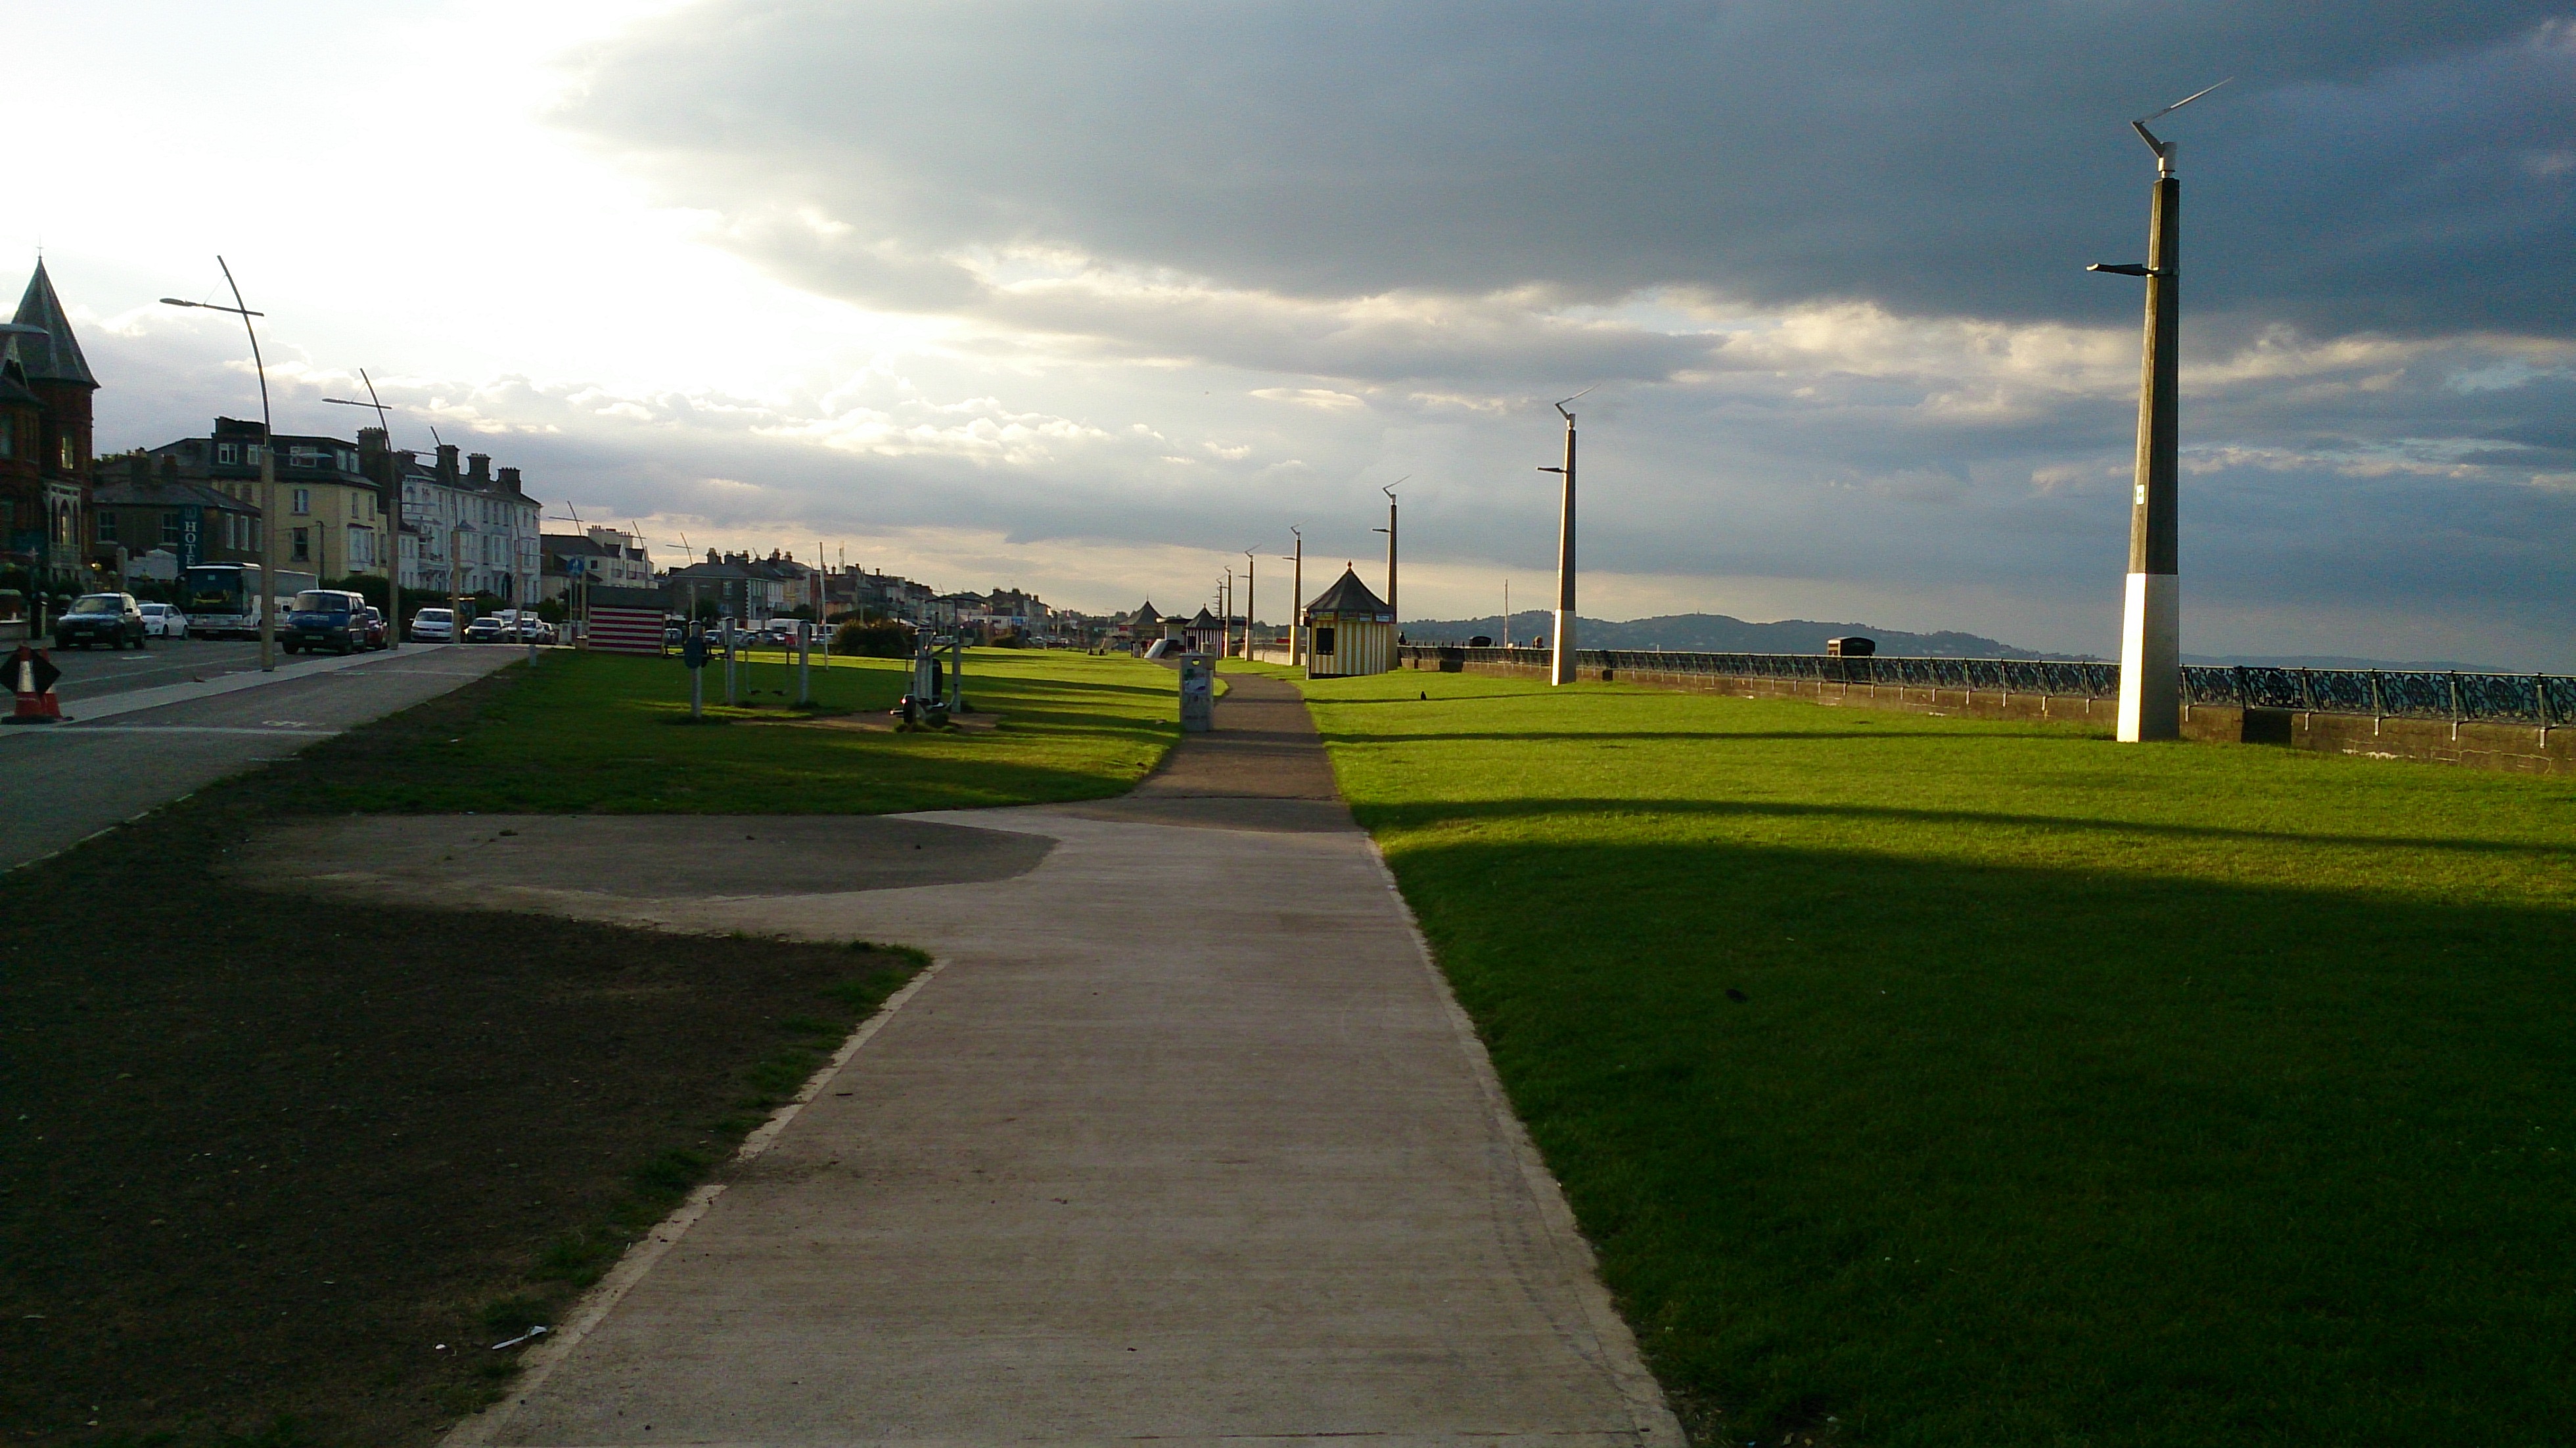
grass, structure, stadium, baseball field, race track, rural area, sport venue